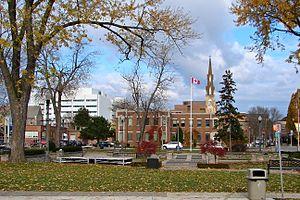
Oshawa est une ville industrielle canadienne de la province de l'Ontario. Au recensement de 2006, on y dénombrait une population de 141 590 habitants. Pour la région métropolitaine de recensement d'Oshawa, la population monte à 330 594 habitants.